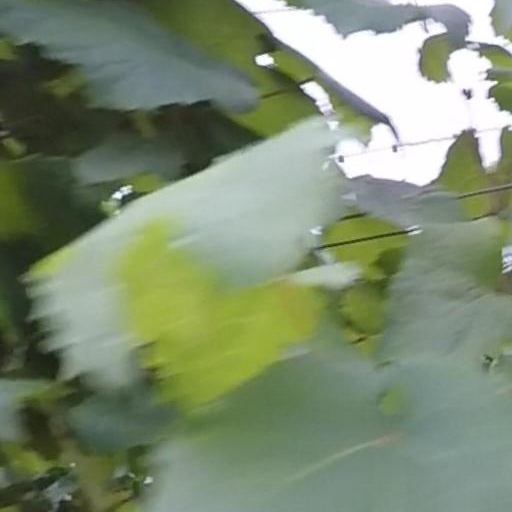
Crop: grape